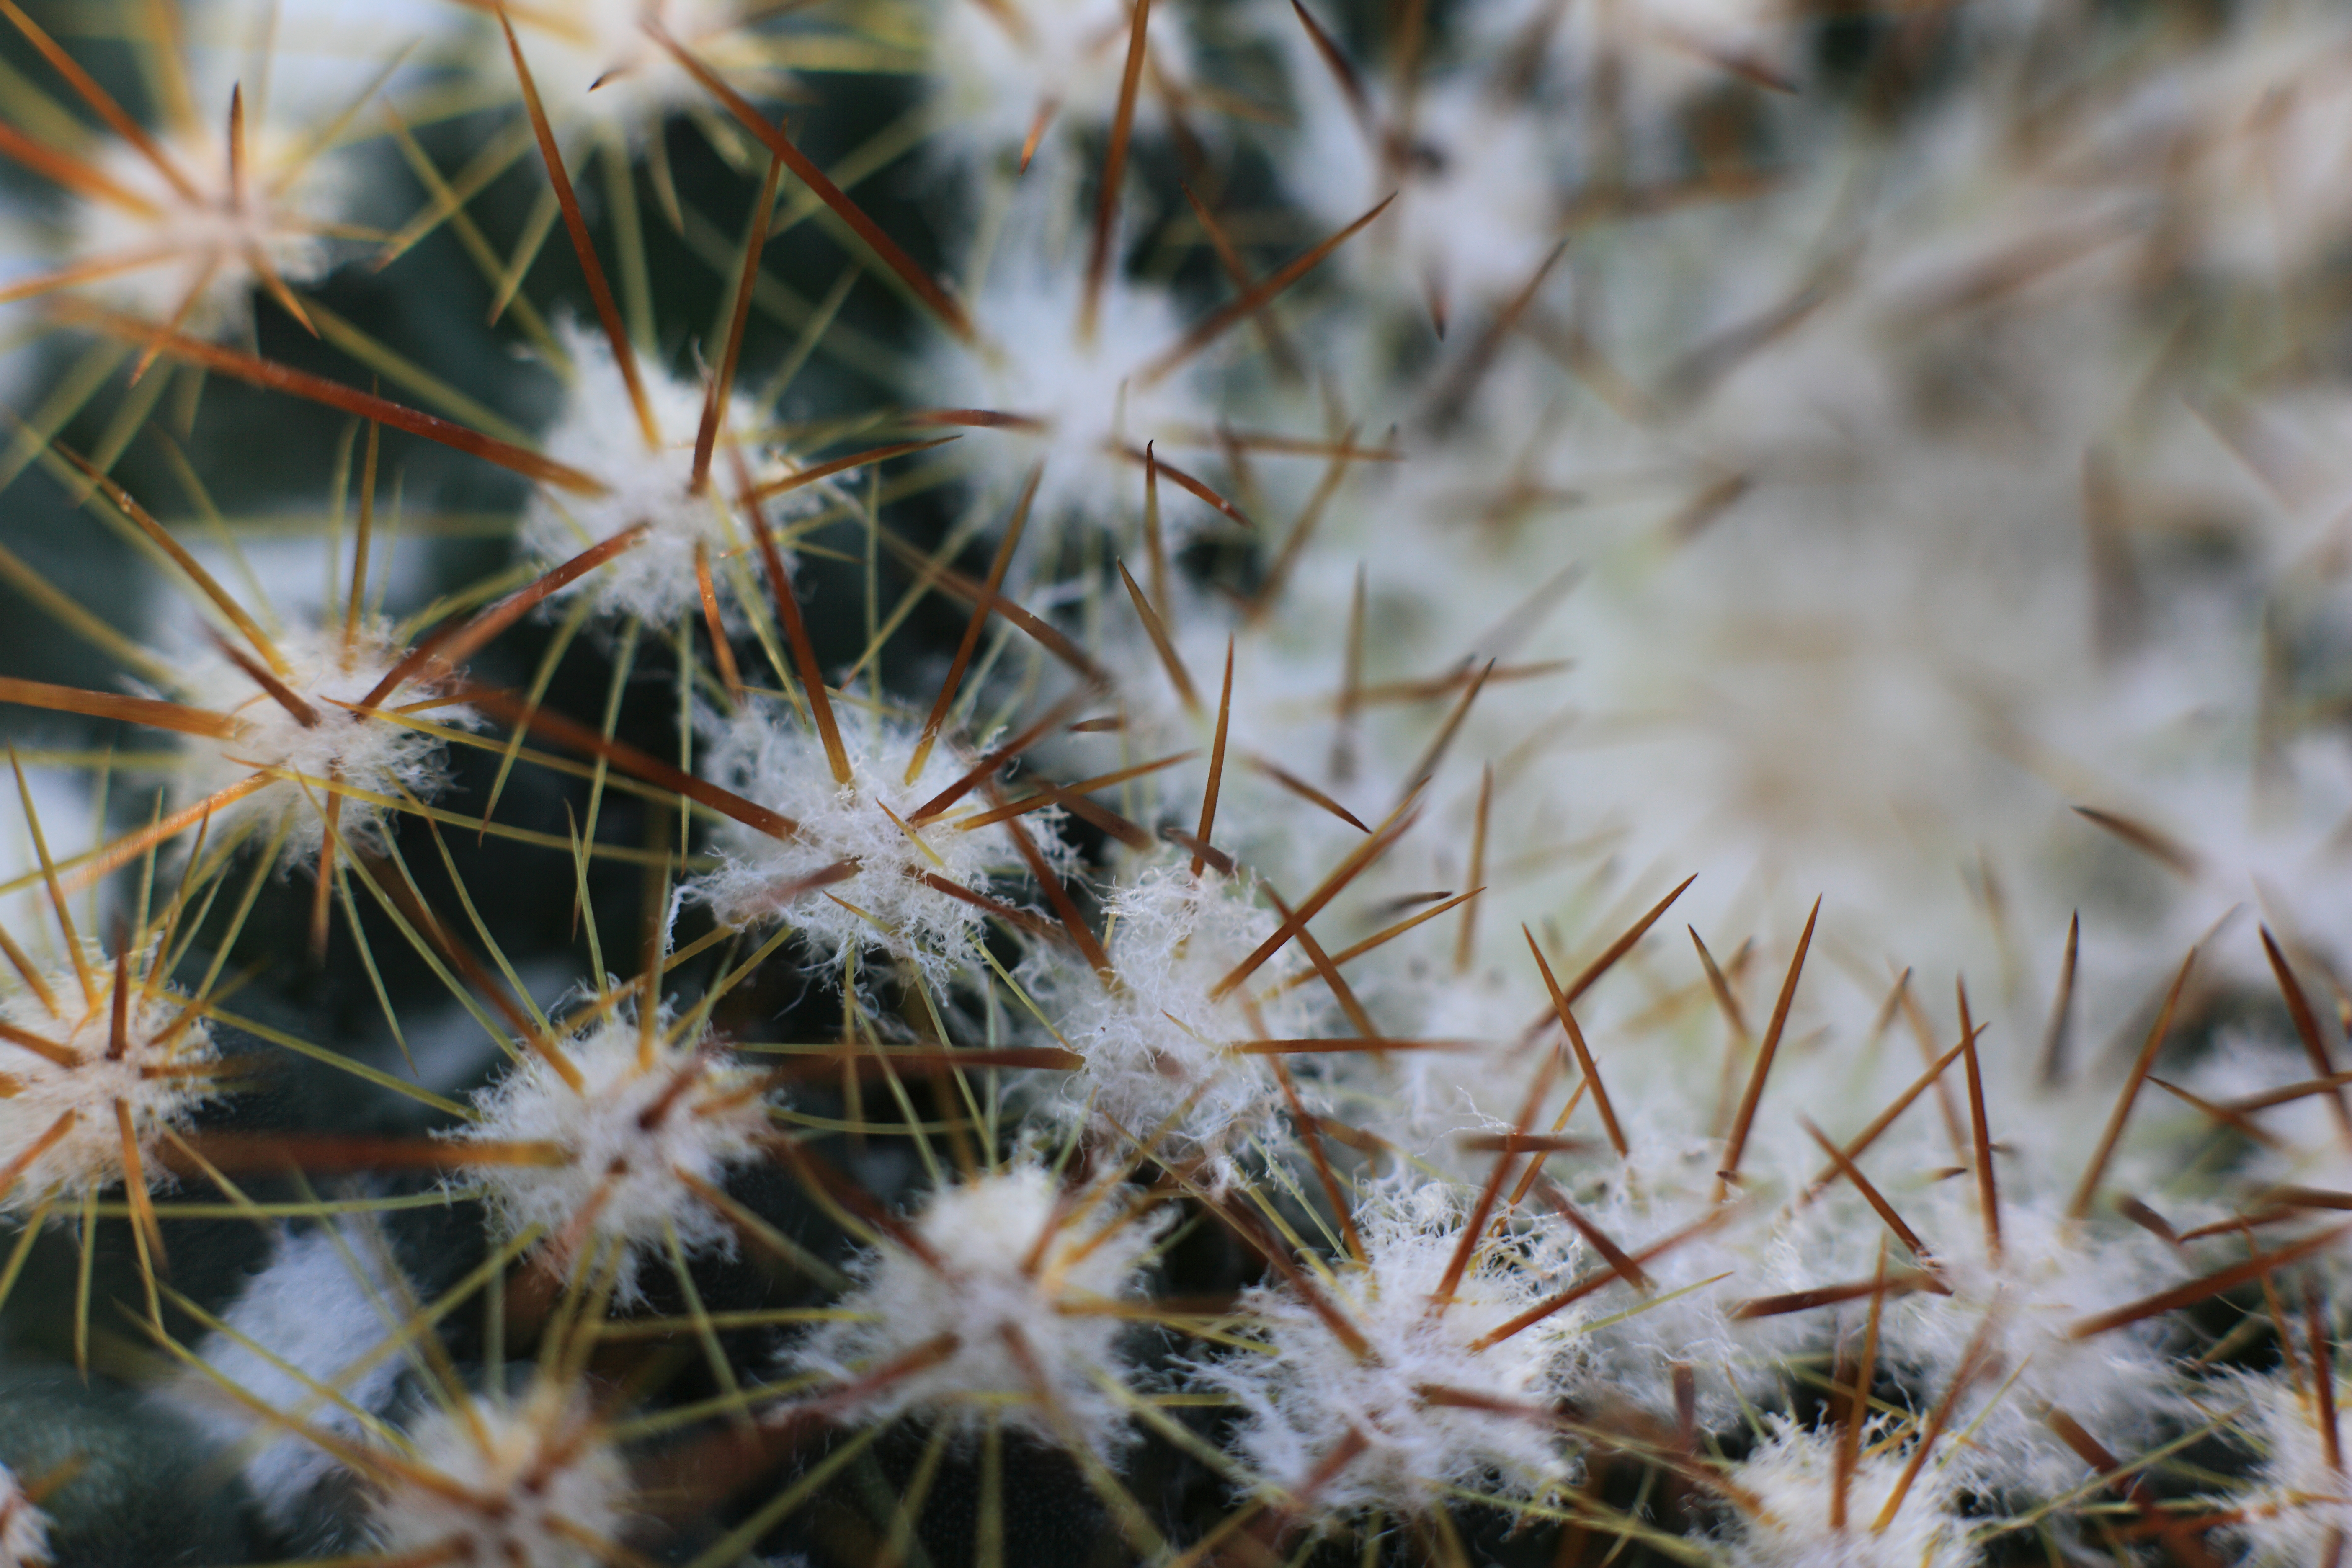
nature, cactus, plant, flower, high, botany, flora, fauna, close up, cool image, 5d, hires, markii, hi, res, resolution, mammillaria, canelensis, karakanemaru, macro photography, flowering plant, plant stem, land plant, thorns spines and prickles